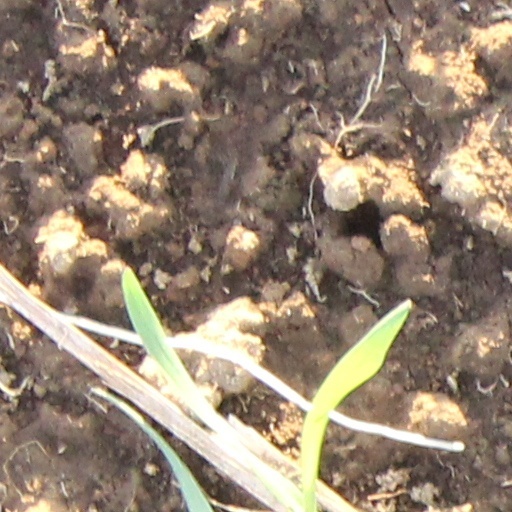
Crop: wheat